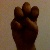
The image shows a hand gesture representing the letter 'E' in Indian Sign Language.